Timo Murama

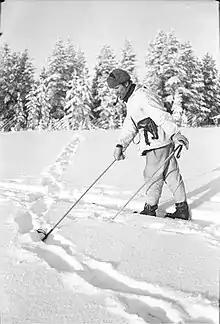
Murama inspecting Soviet ski tracks during the Winter War

Timo Kaapo Arthur Murama (née Moberg; 15 October 1913 – 17 January 1981) was a Finnish nordic combined skier who competed in the 1930s. He was born and died in Rovaniemi.